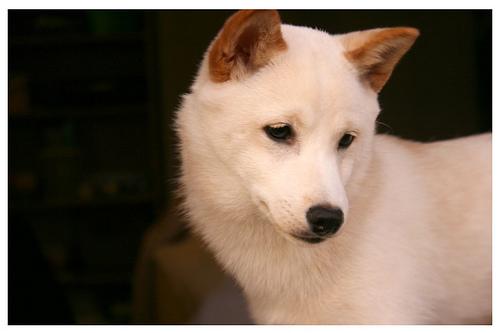
Breed: shiba inu